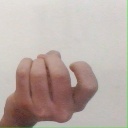
अक्षर: ज